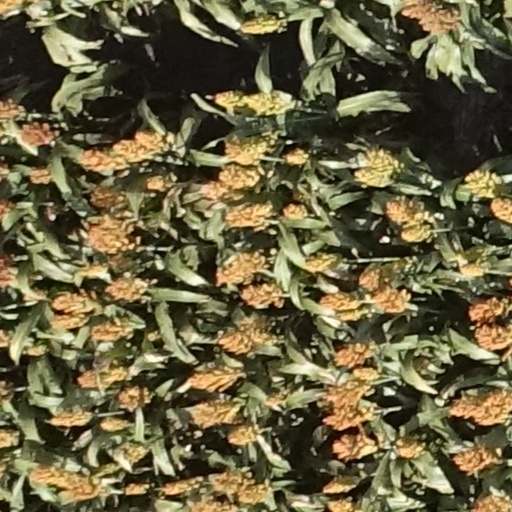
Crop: sorghum